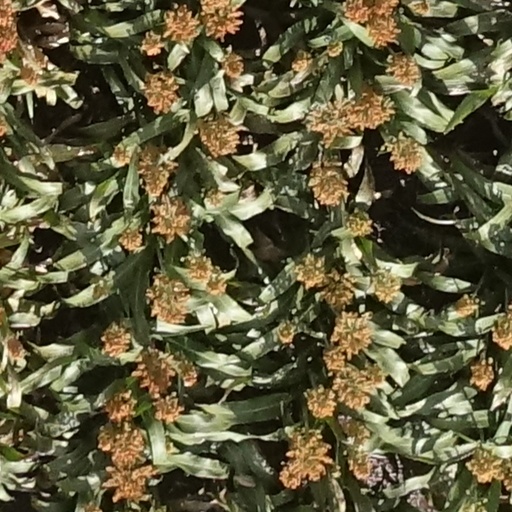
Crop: sorghum